Canada–United States relations

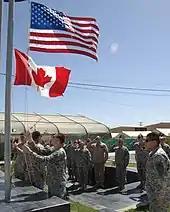
American and Canadian ISAF soldiers gather to commemorate the 65th anniversary of 1st Special Service Force in Bagram, Afghanistan. The 1st Special Service Force was an American-Canadian unit during World War II.

President Barack Obama's first international trip was to Canada on February 19, 2009, thereby sending a strong message of peace and cooperation. Except Canadian lobbying against "Buy American" provisions in the U.S. stimulus package, relations between the two administrations were smooth.